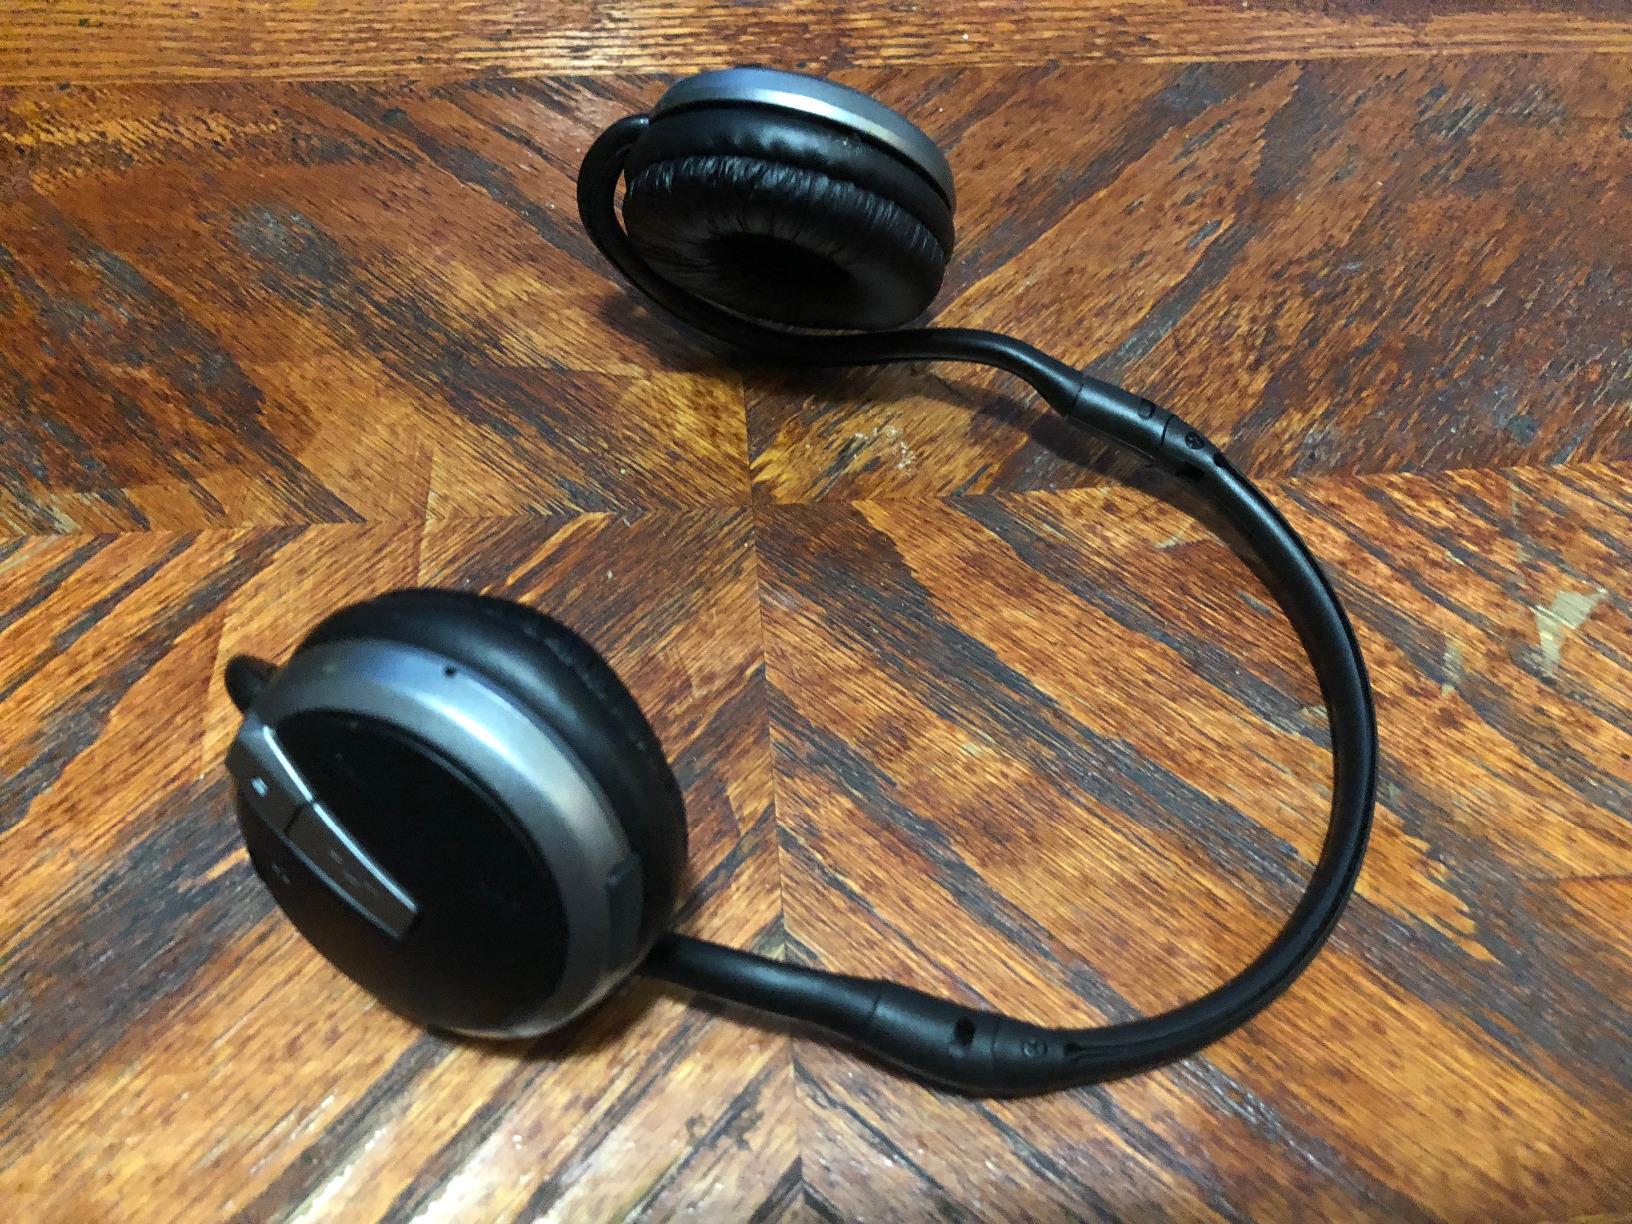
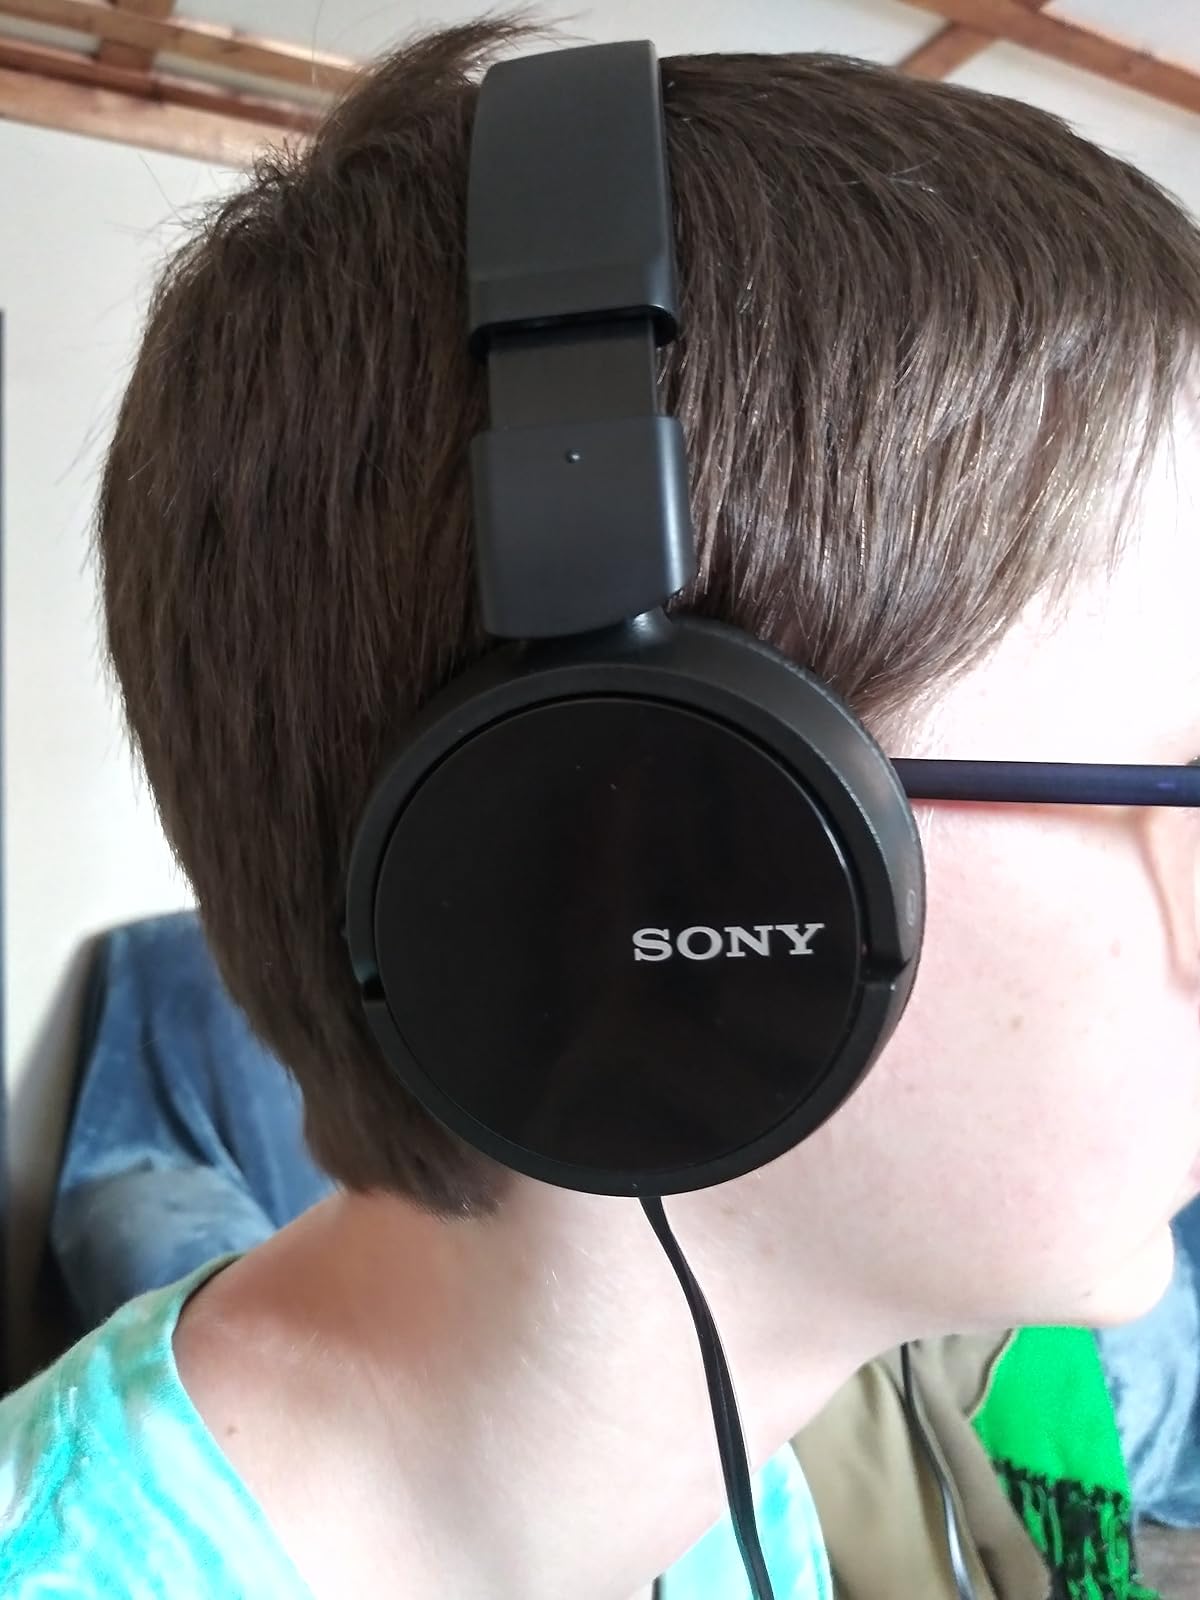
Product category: headphones
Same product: no